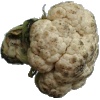
Label: cauliflower